William Starr Miller House

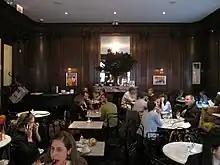

After Mrs. Miller's death, the townhouse was occupied by Grace Vanderbilt, wife of Cornelius Vanderbilt III, and then by the YIVO Institute for Jewish Research. Purchased in 1994 by art dealer and museum exhibition organizer Serge Sabarsky and cosmetics billionaire Ronald S. Lauder, the building was fully renovated by German architect Annabelle Selldorf and restored to its original state. It contains the Neue Galerie New York, which opened on November 16, 2001.